Alfred Conlon

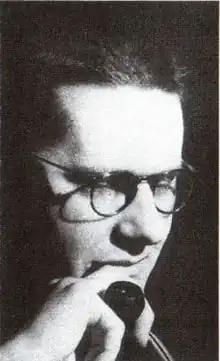
Alf Conlon in 1937

Colonel Alfred Austin Joseph Conlon (7 October 1908 – 21 September 1961) was the head of the Australian Directorate of Research and Civil Affairs (DORCA) in World War II. A controversial figure, he influenced events throughout the Pacific region in the second half of the 20th century, through the Australian School of Pacific Administration (ASOPA), which grew out of the directorate.